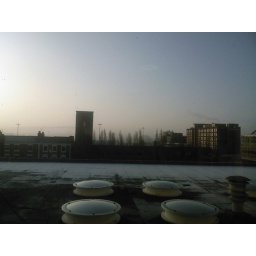
the view from my uni building with the fog on the tyne, the tyne bridge is supposed to be visible in there!